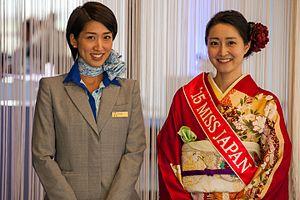
De façon générale, il existe deux styles de vêtements que les Japonais portent : le style japonais, tel que le kimono, et le style occidental. La culture japonaise a été profondément influencée par le reste du monde à travers l'histoire et l'un des changements les plus notables est précisément dans le domaine des vêtements.